Charles George Gordon

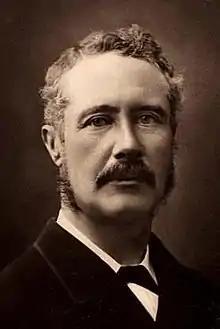
Gordon between 1878 and 1885

Major-General Charles George Gordon CB (28 January 1833 – 26 January 1885), also known as Chinese Gordon, Gordon Pasha, Gordon of Khartoum and General Gordon , was a British Army officer and administrator. He saw action in the Crimean War as an officer in the British Army. However, he made his military reputation in China, where he was placed in command of the "Ever Victorious Army", a force of Chinese soldiers led by European officers which was instrumental in putting down the Taiping Rebellion, regularly defeating much larger forces. For these accomplishments, he was given the nickname "Chinese Gordon" and honours from both the Emperor of China and the British.